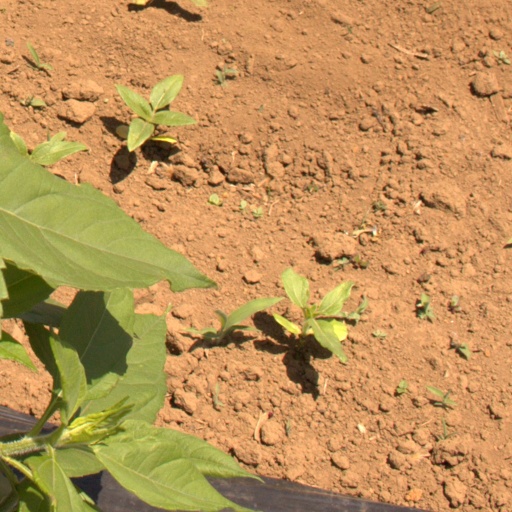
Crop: Jerusalem artichoke